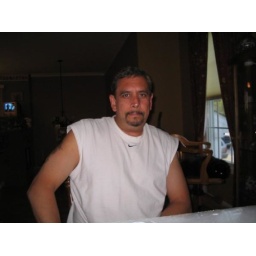
Me at my computer at house in Elkridge, so roughly fall 2006 or so.